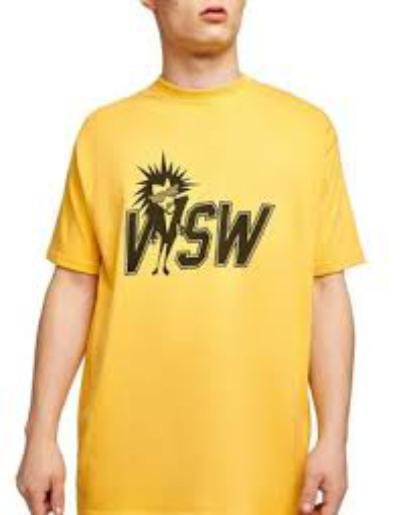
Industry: Clothes